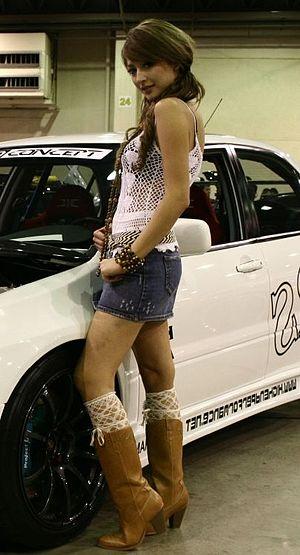
Leah Donna Dizon, née le 24 septembre 1986 à Las Vegas, est une chanteuse franco-américaine de J-pop et un mannequin. Elle est notamment l'image de marque d'une agence matrimoniale. Elle mesure 1,67 m.